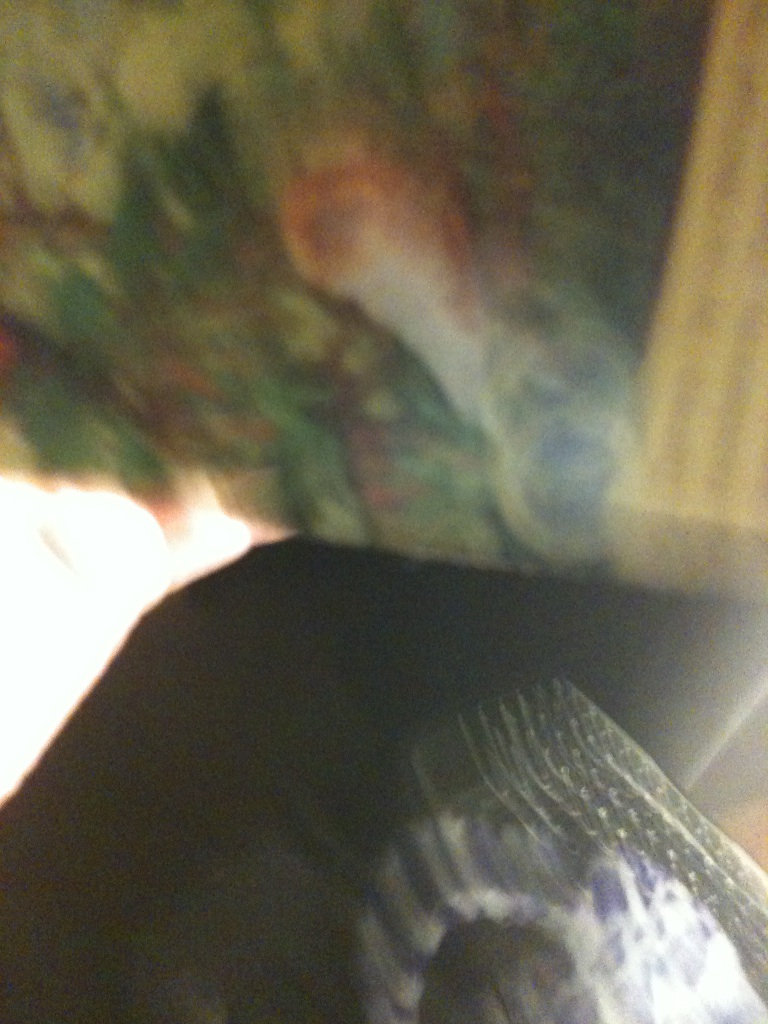Question: What kind of tea is that?
Answer: unanswerable